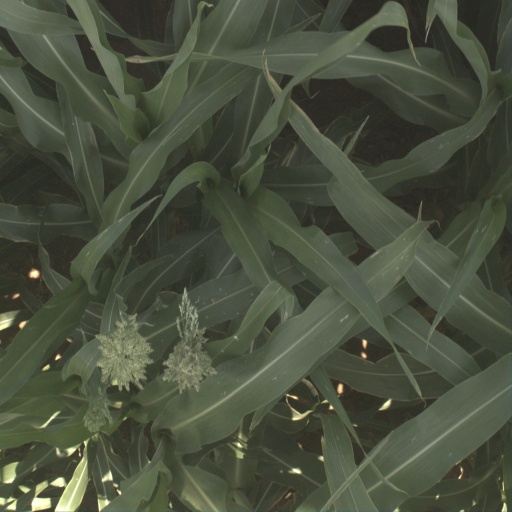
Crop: sorghum